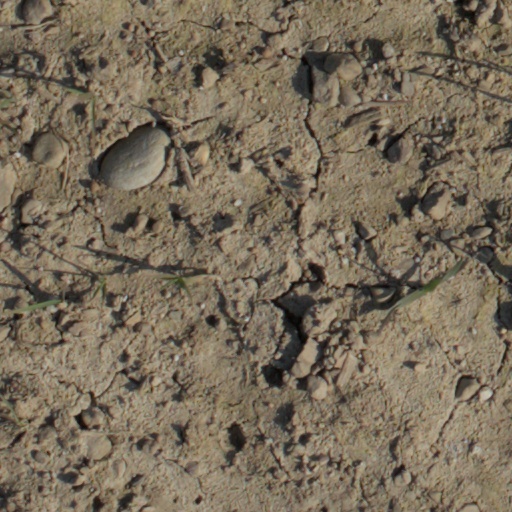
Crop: wheat